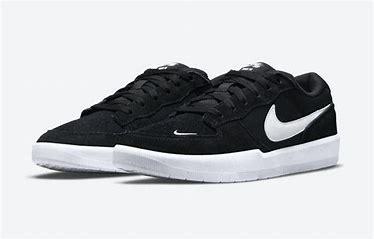
Brand: Nike
Model: SB Force 58